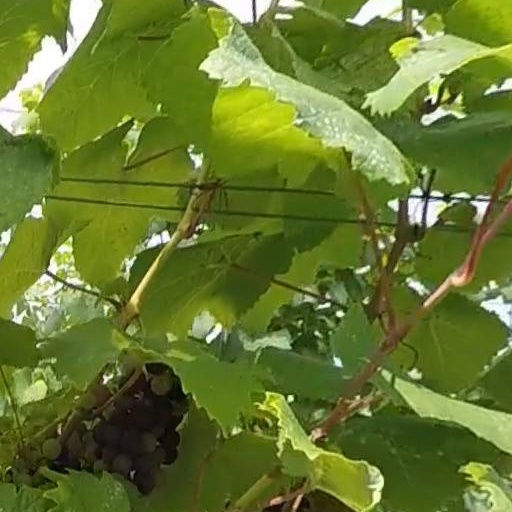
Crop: grape